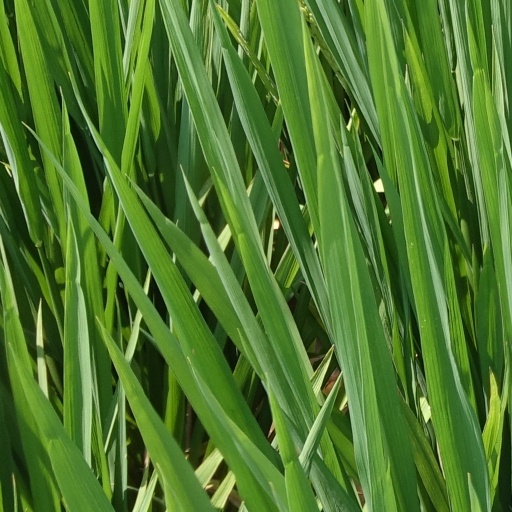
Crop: rice